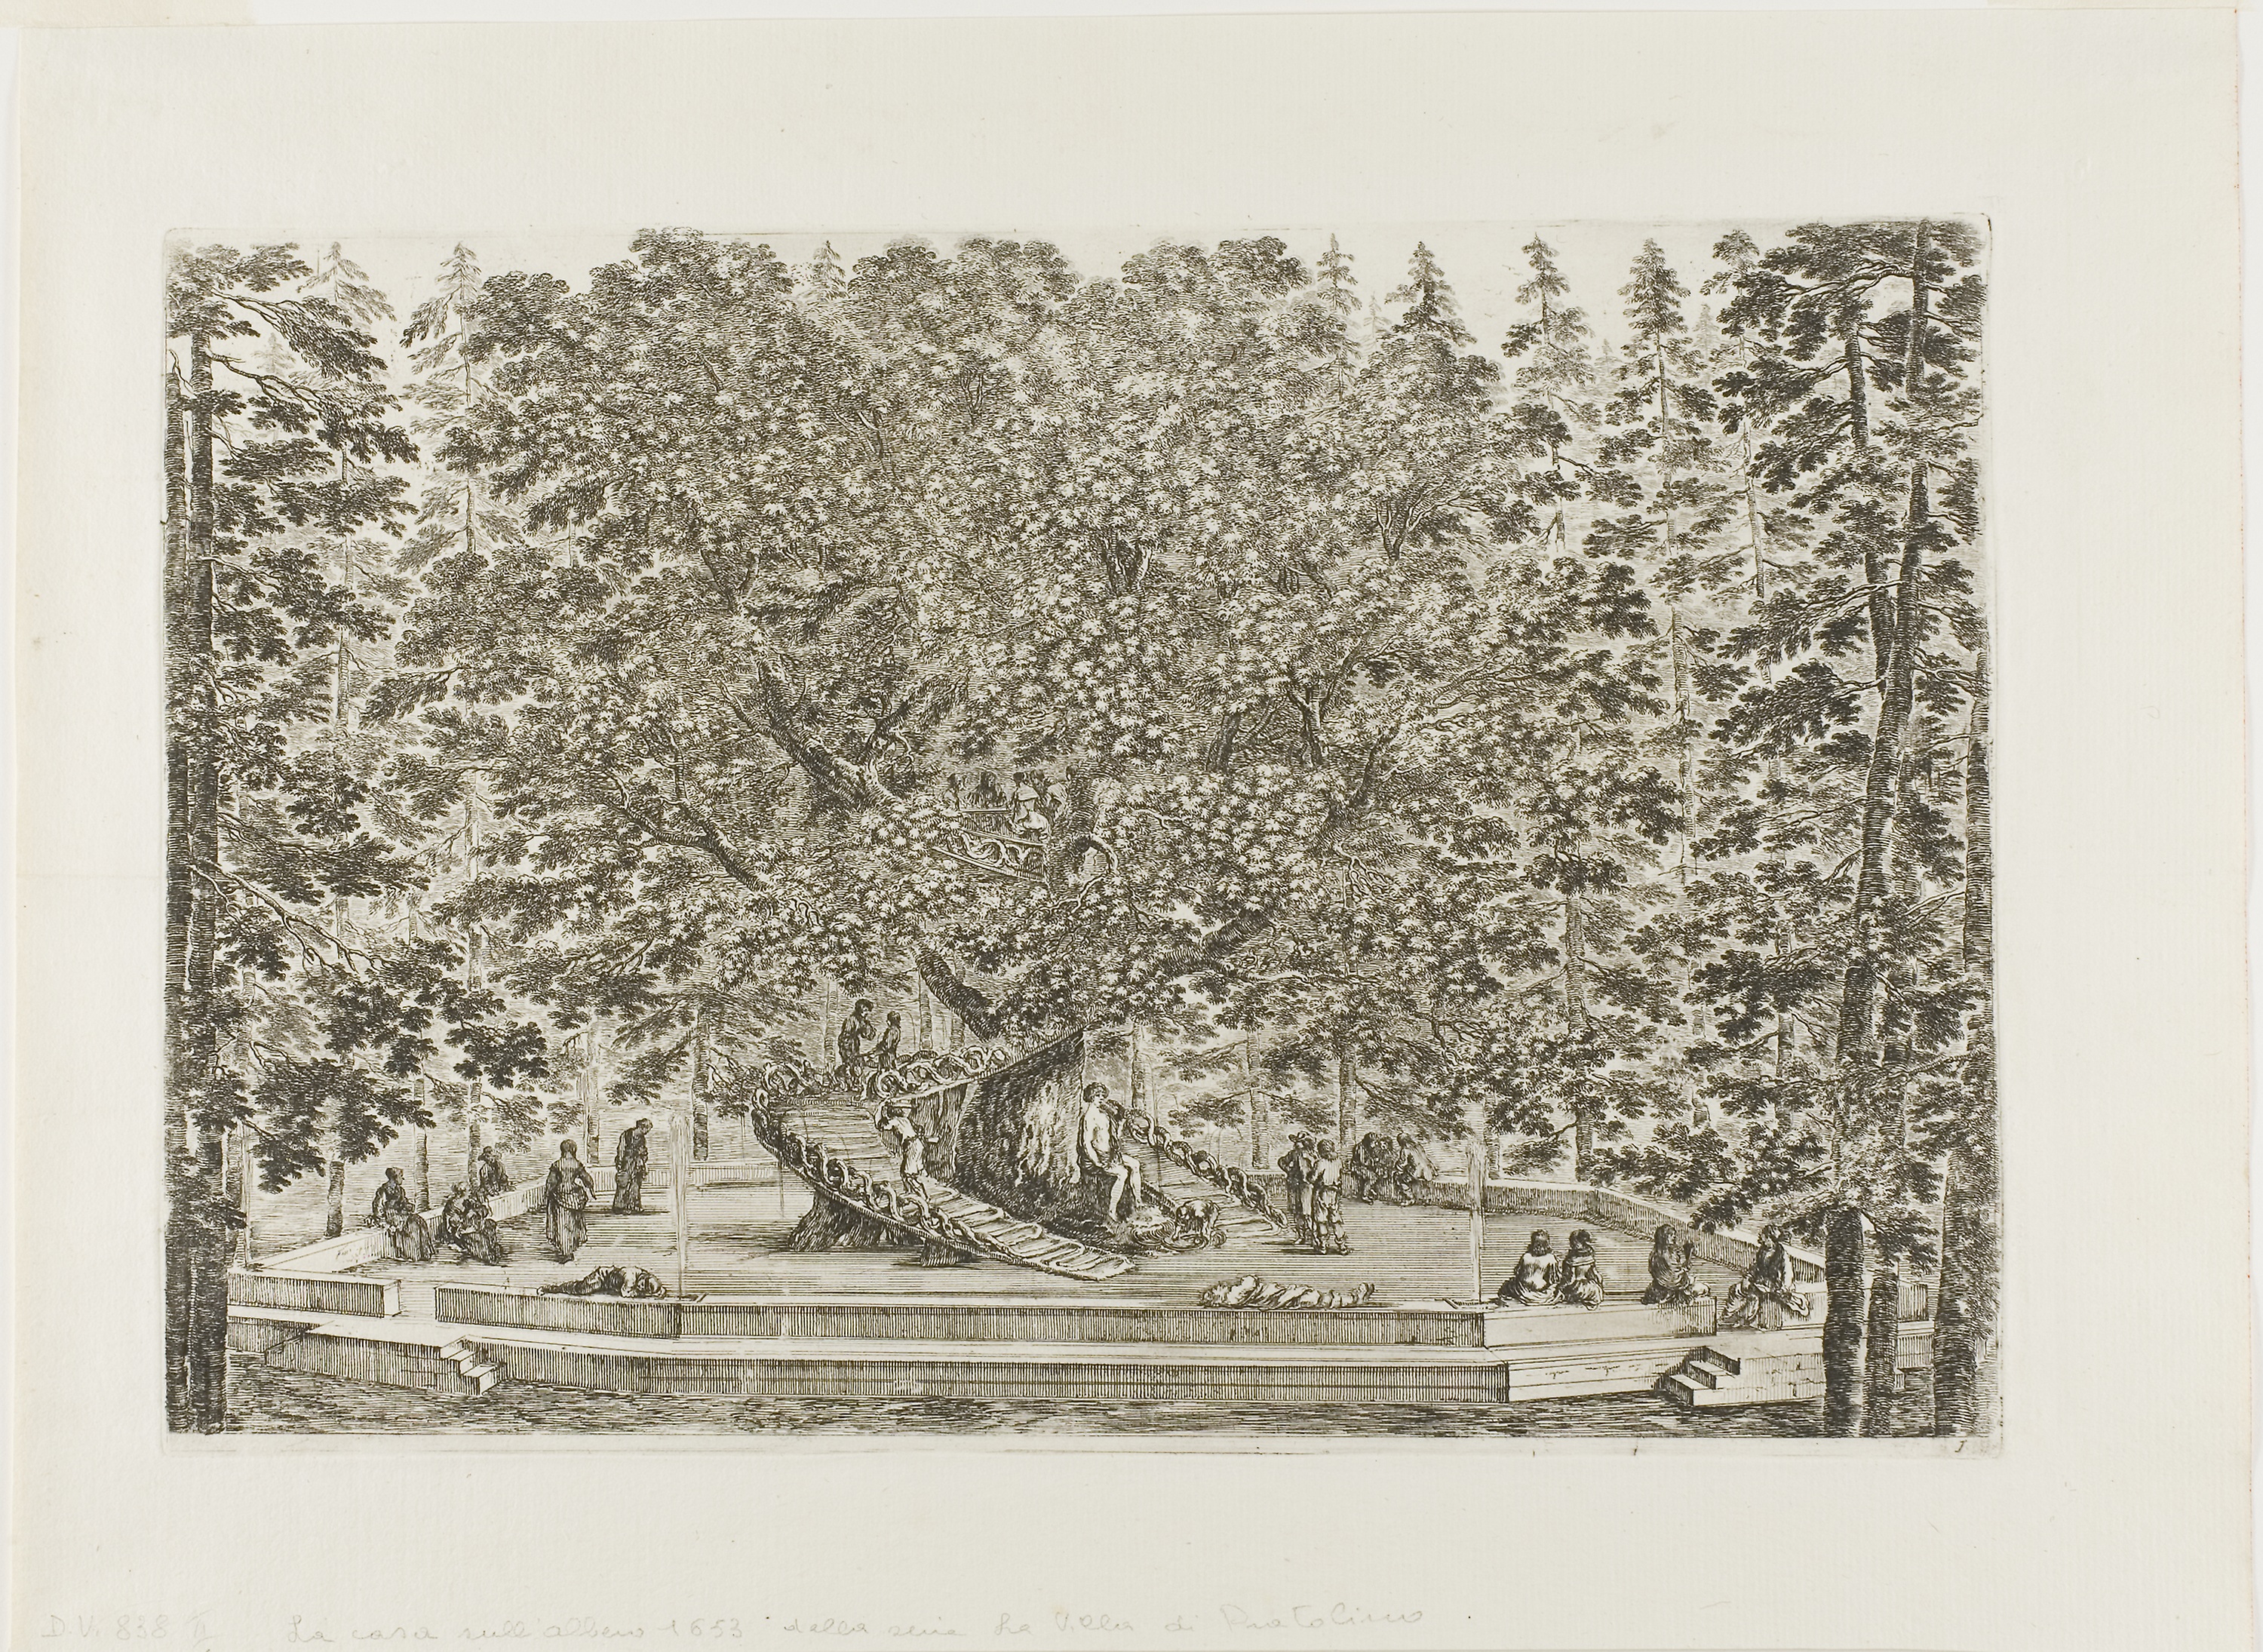
tree, black and white, history, art, artwork, visual arts, drawing, stock photography